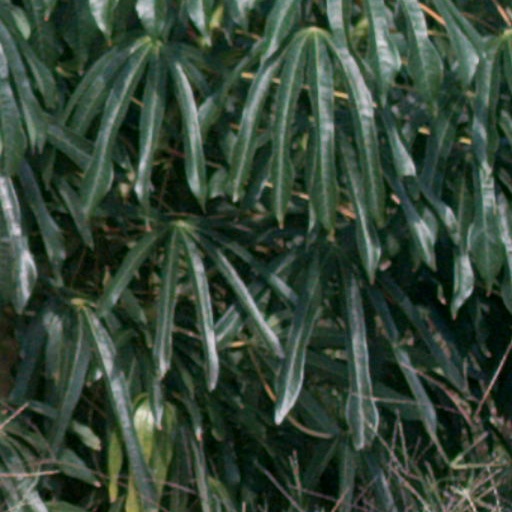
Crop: cassava